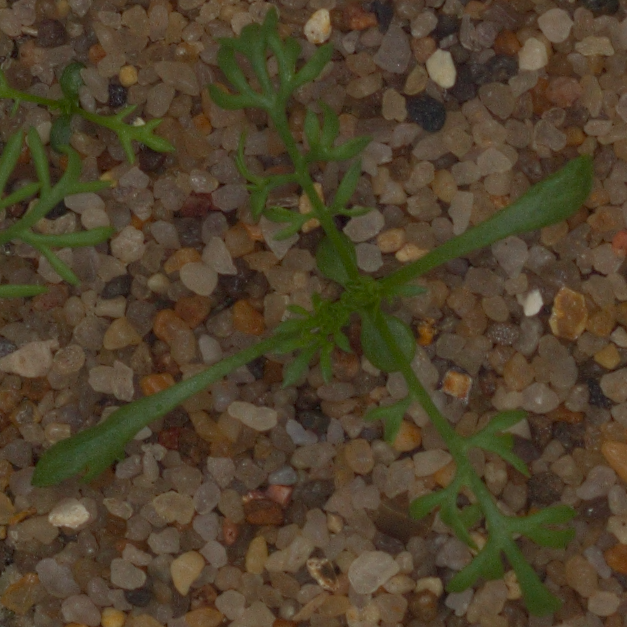
Label: scentless_mayweed